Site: brandenburg
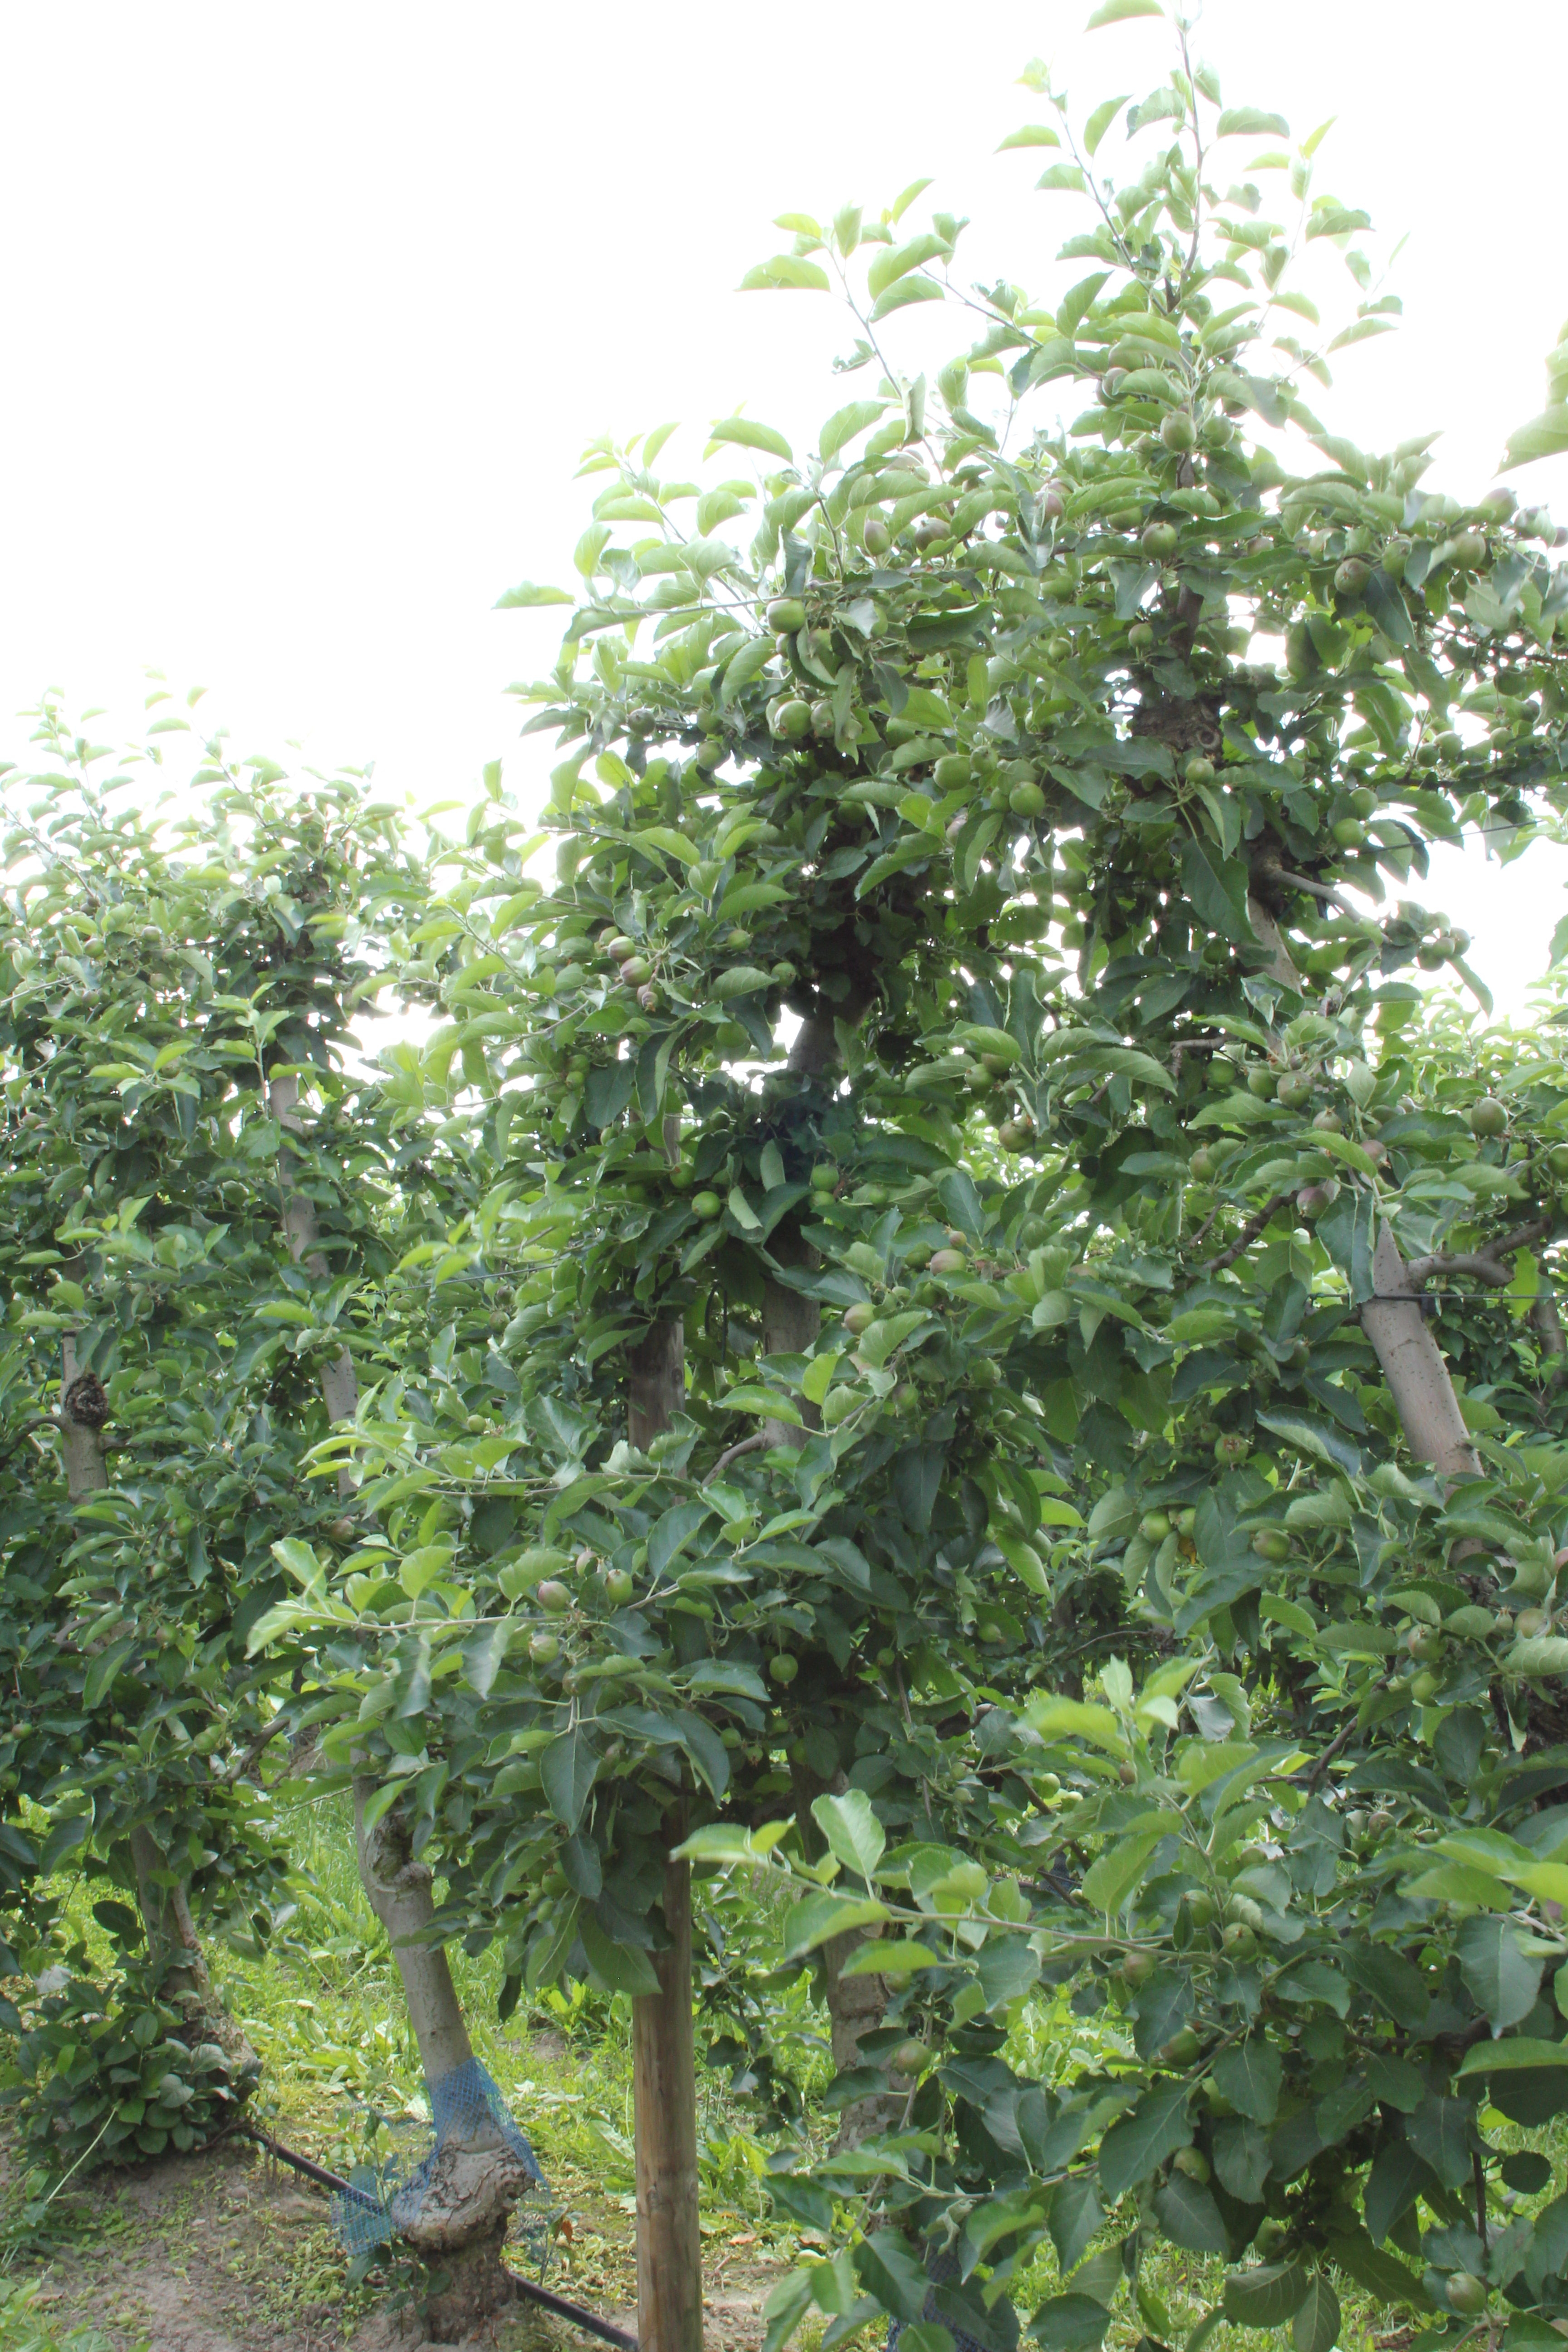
Growth stage (BBCH 73): Development of fruit